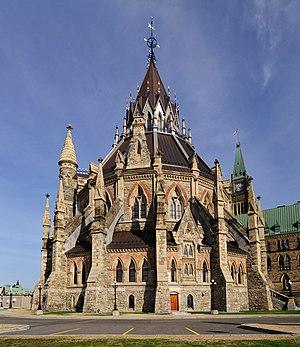
La Bibliothèque du Parlement, à Ottawa (Canada). Polski: Ottawa: Biblioteka Parlamentarna Hrvatski: Parlamentarna knjižnica, Ottawa Русский: Оттава: Парламентская библиотека